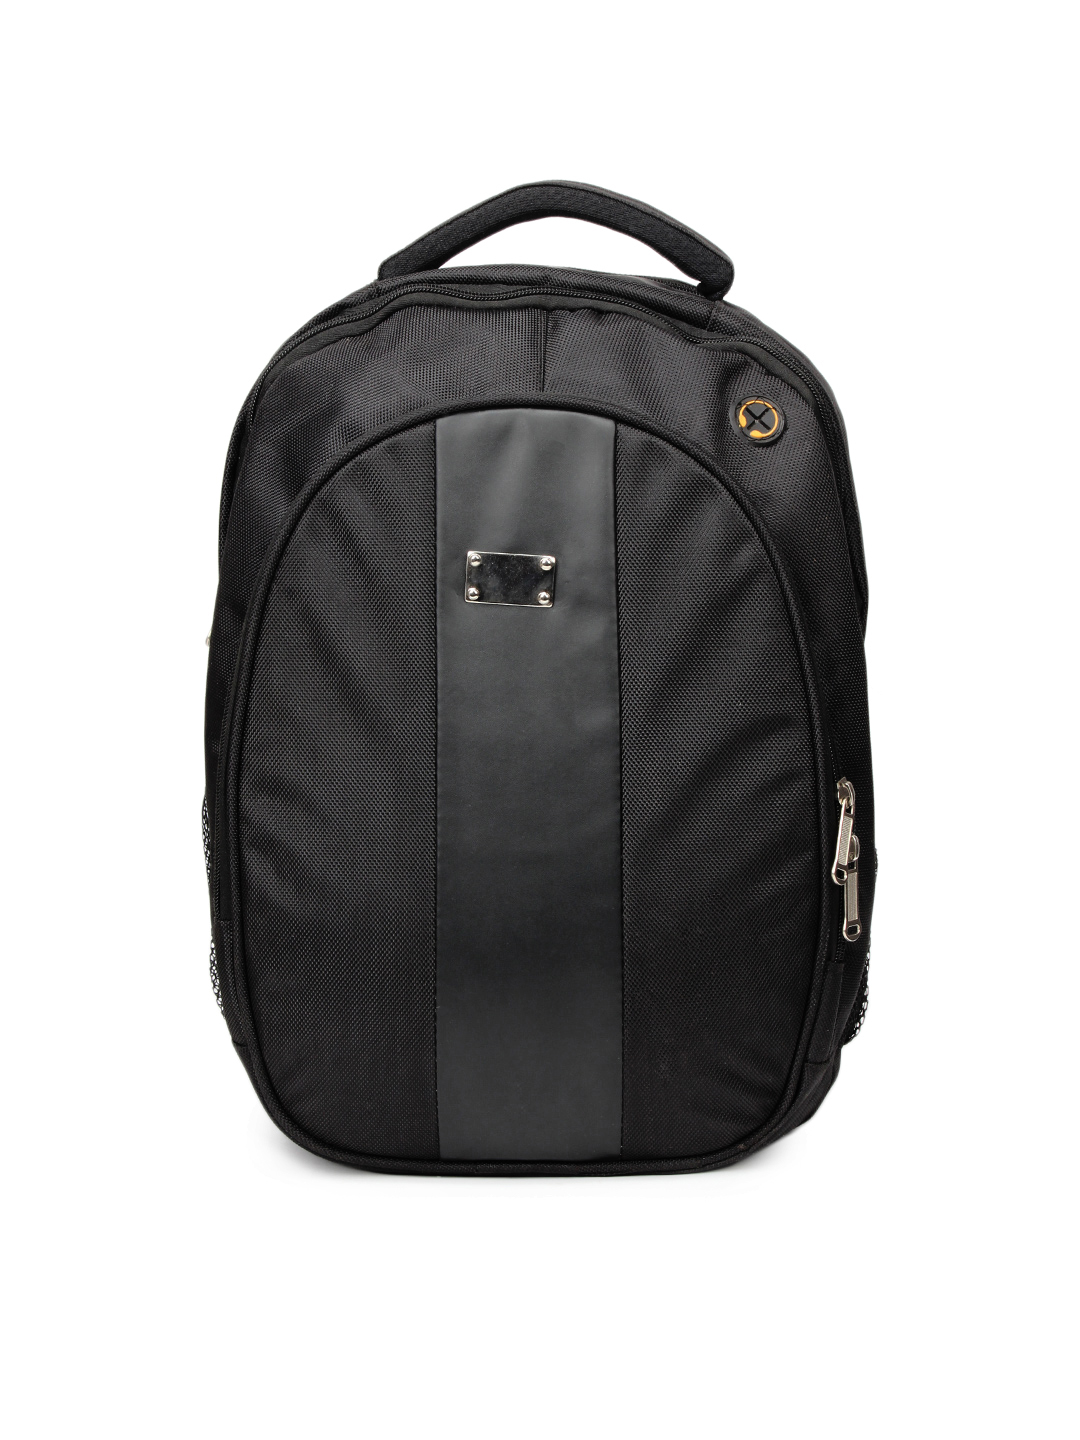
Cabarelli Men Black Backpack
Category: Accessories / Bags / Backpacks
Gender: Men
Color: Black
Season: Summer 2012
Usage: Casual